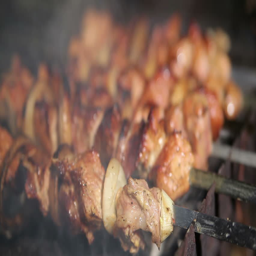
meat grilled on the fire